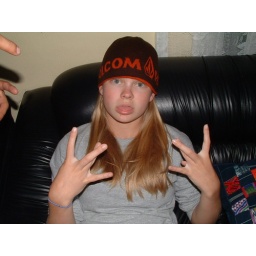
The lamest attempt by a white girl (Allison) to be Gansta, and on a mission trip